Ilok Castle

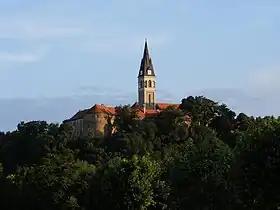
Ilok Castle

Ilok Castle ( or "Gradina Ilok") or Odescalchi Castle overlooks the town of Ilok in eastern Croatia. It is built on a hill above the town centre, offering views on the Danube and the Pannonian Plain.